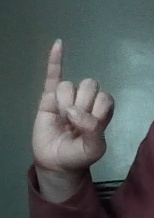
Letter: meem